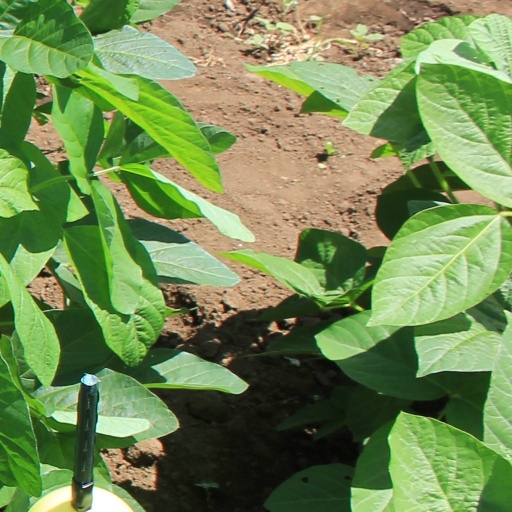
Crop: soybean